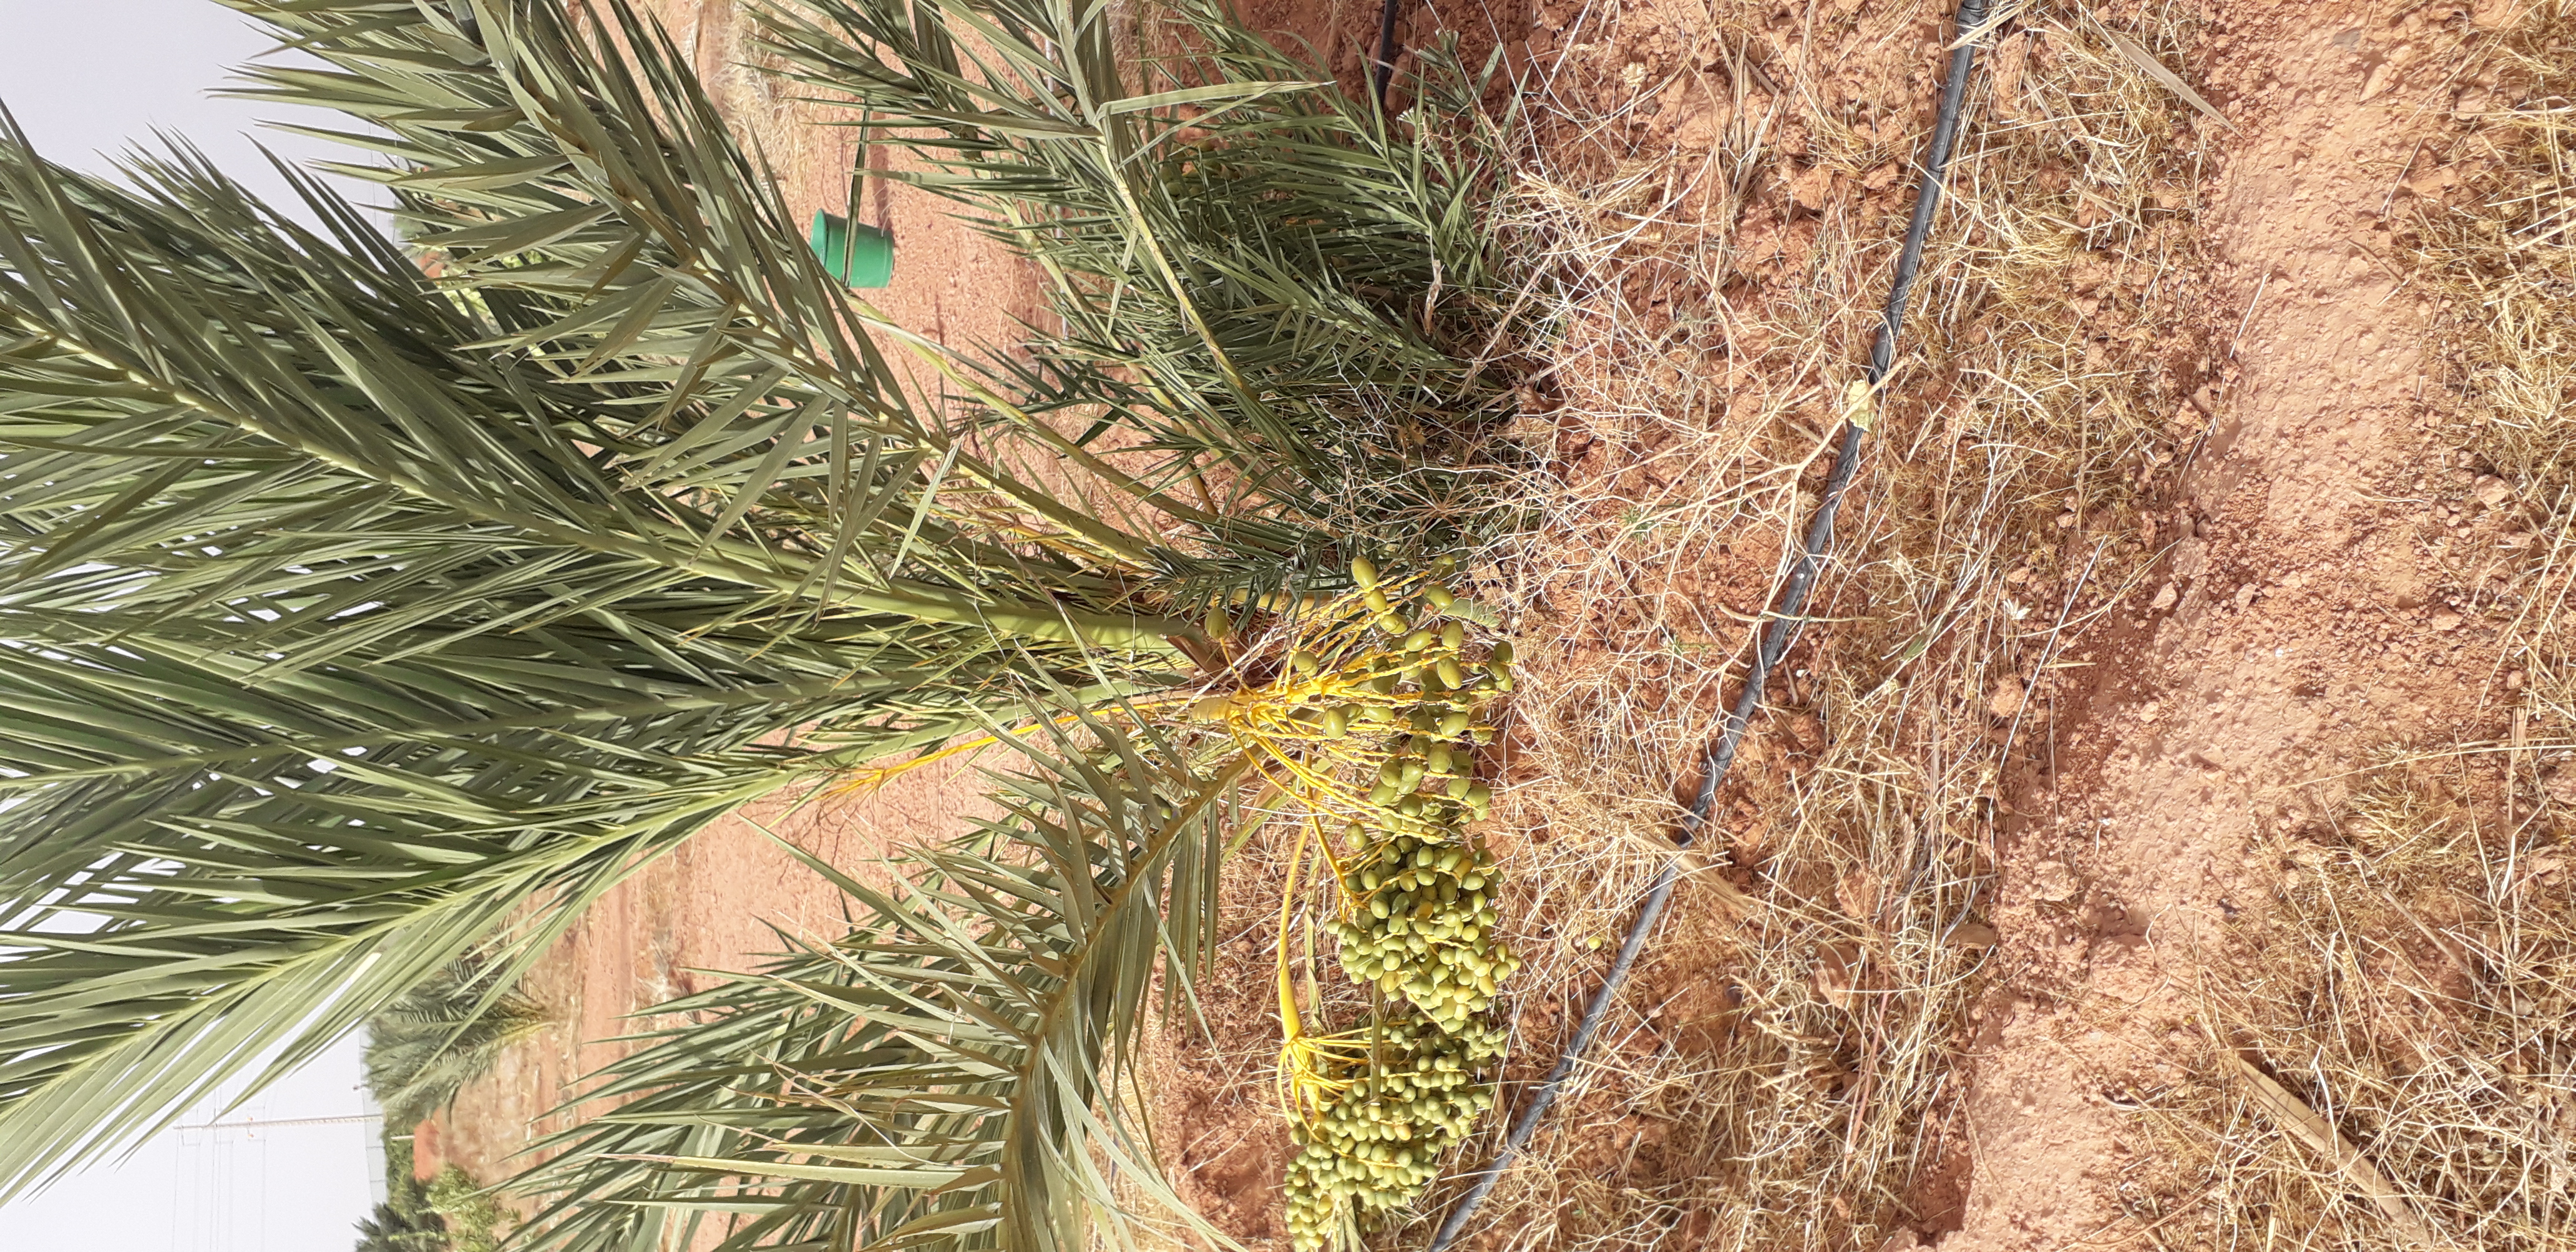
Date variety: kholt